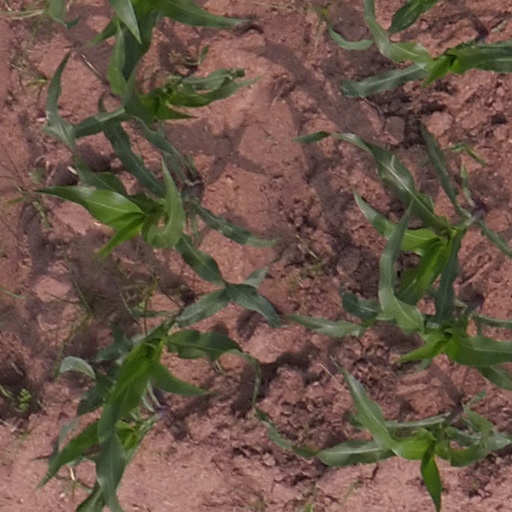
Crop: maize; corn